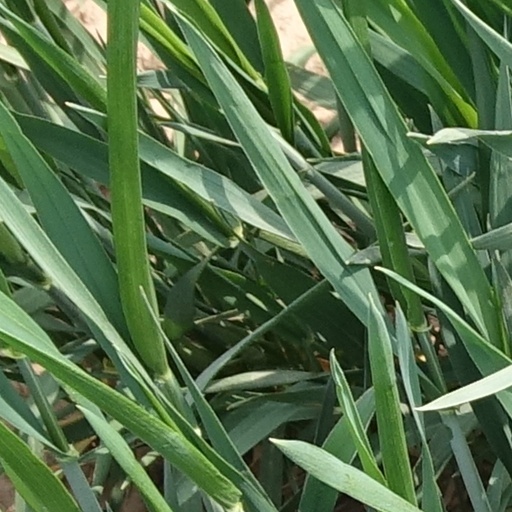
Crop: wheat